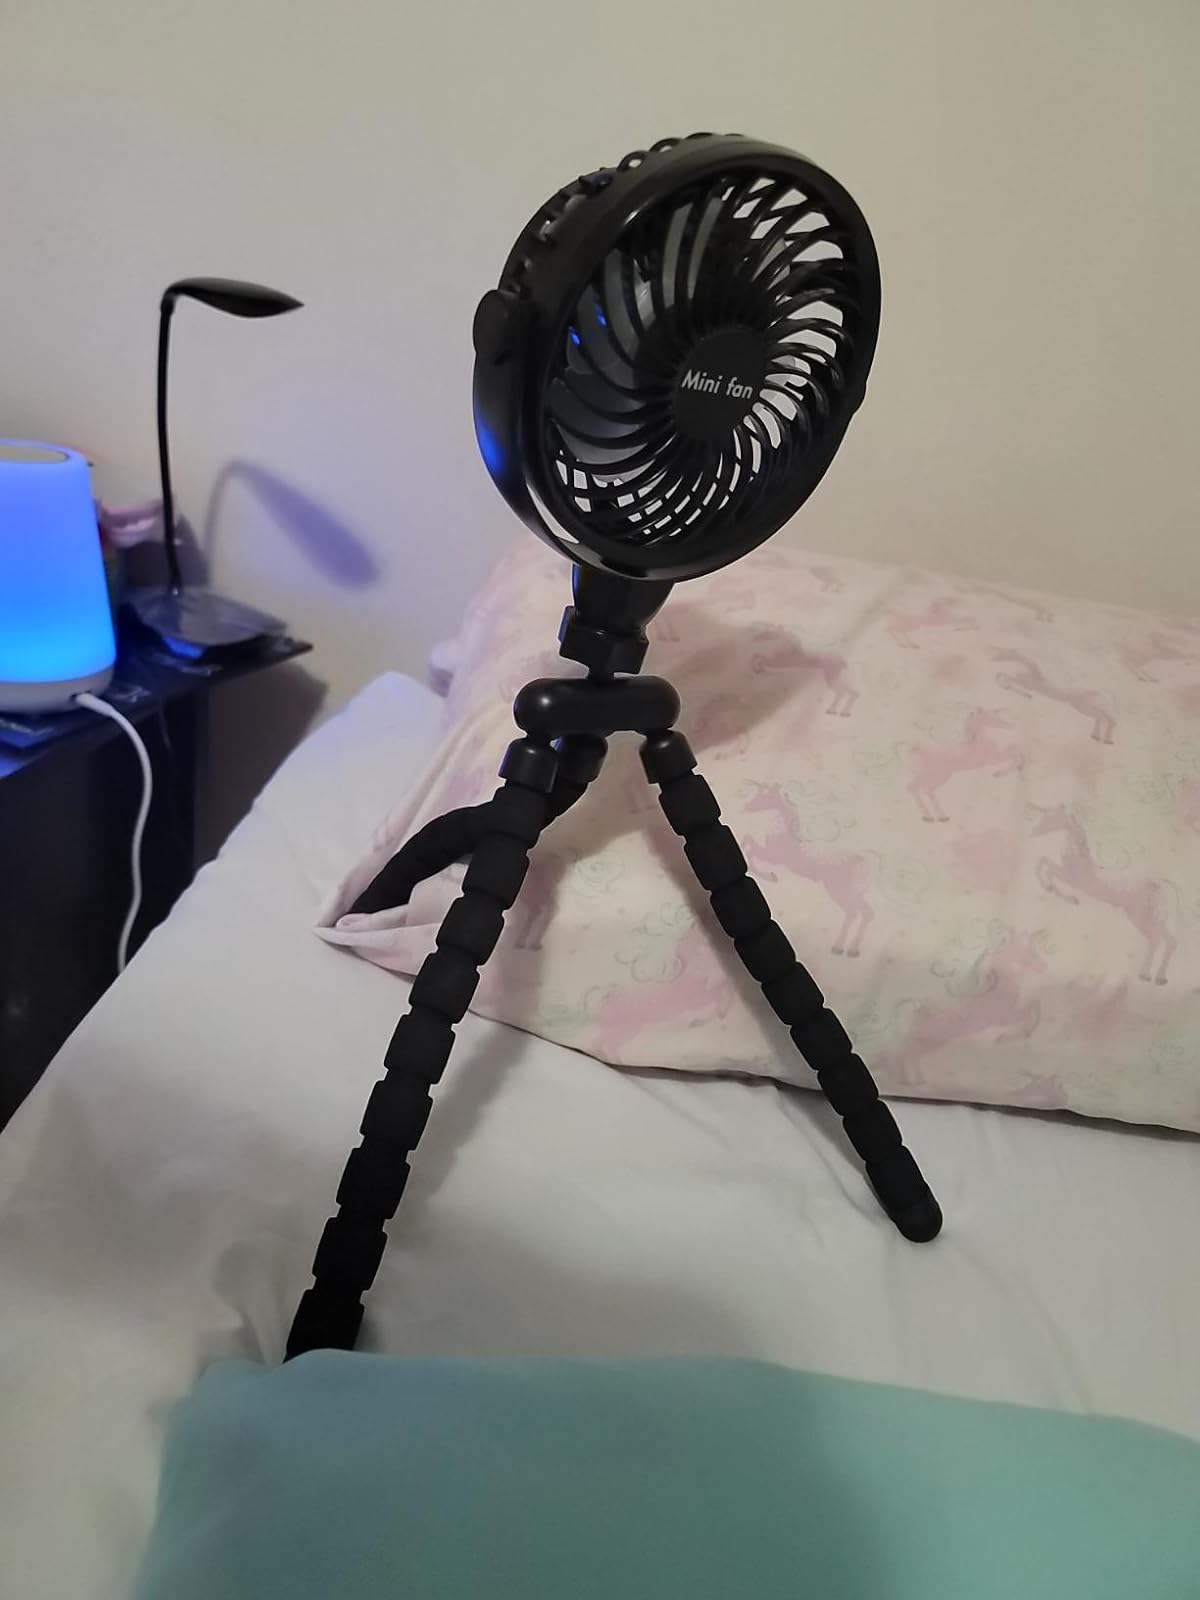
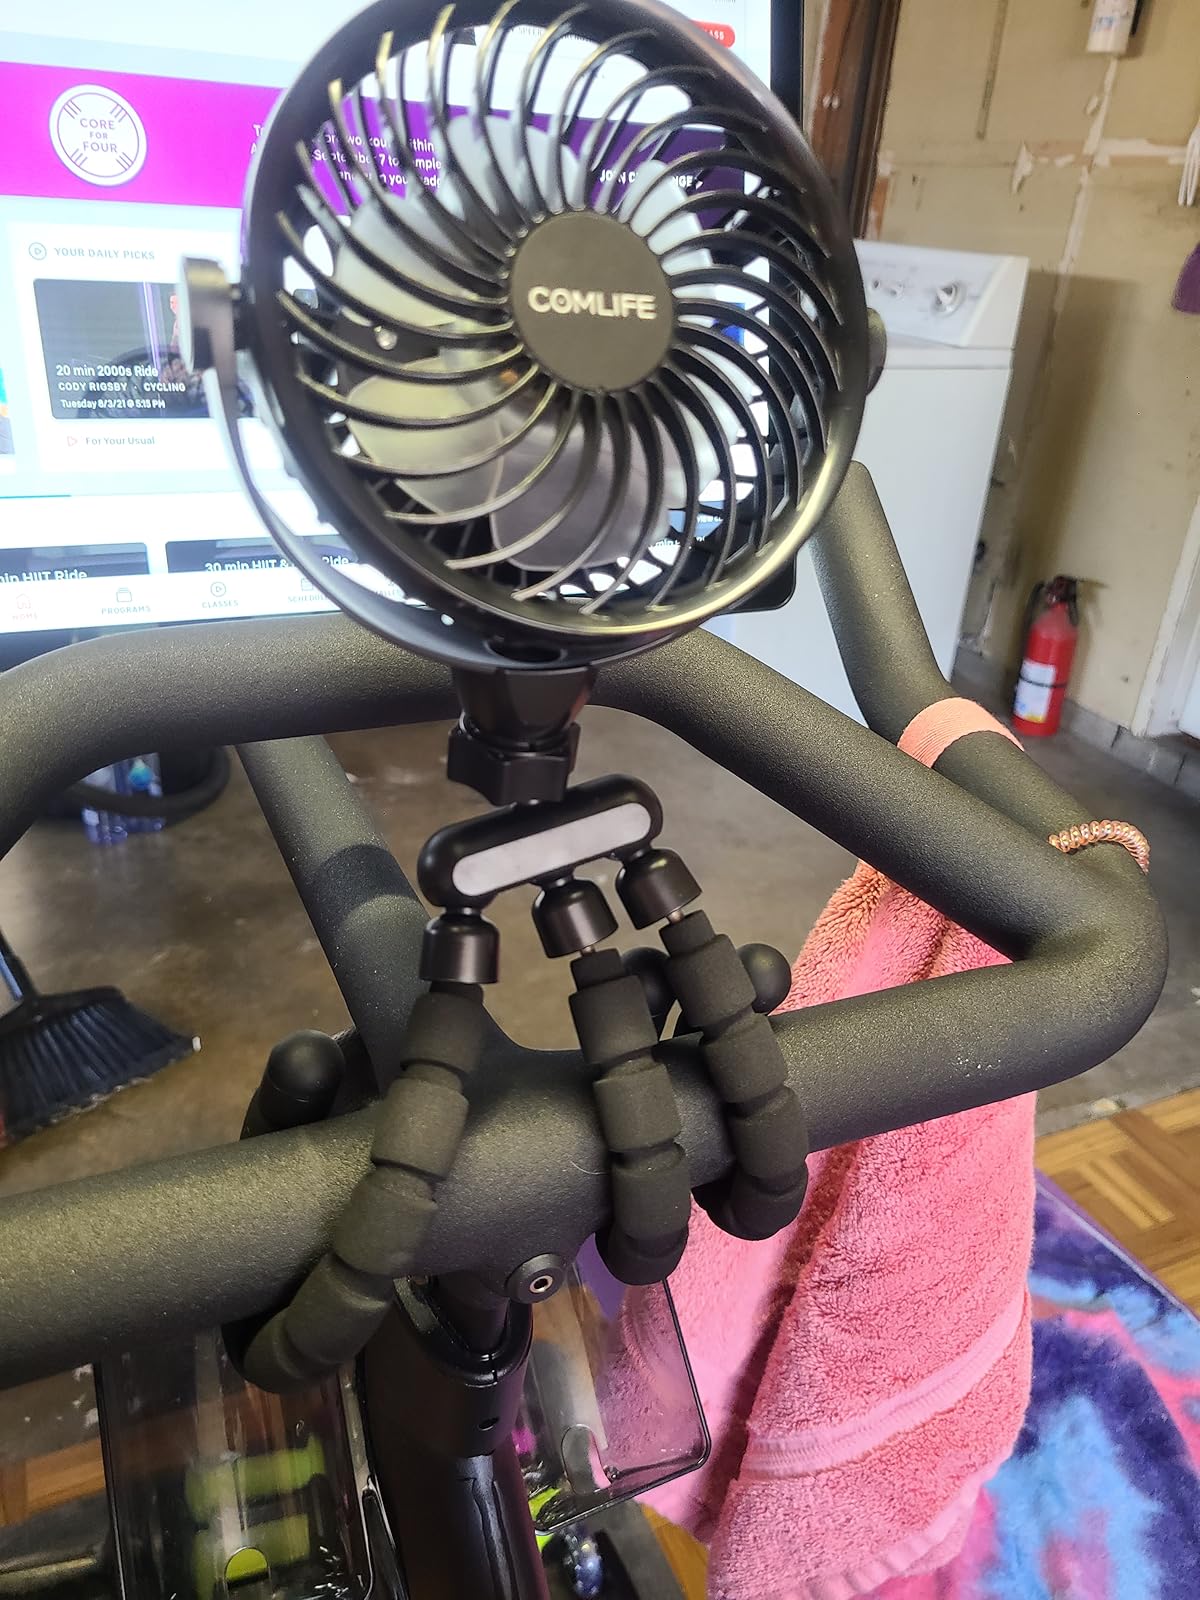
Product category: fan
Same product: yes